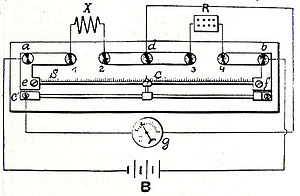
Wheatstonebro / Balanceret Wheatstonebro / Kirchhoffs Wheatstonebro realisering
Tegning af Wheatstonebro med lineart potentiometer, der udgøres af resistanstråd.
En Wheatstonebro eller Wheatstones bro er et klassisk, præcist måleinstrument, der bl.a. anvendes til at måle resistansværdier. Wheatstonebroens princip kan med nogle ændringer også anvendes til at måle impedanser og reaktanser og kaldes så en impedansbro.